Hell in a Cell (2018)

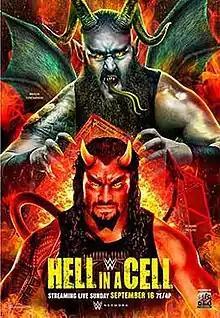
Promotional poster featuring Braun Strowman and Roman Reigns

The 2018 Hell in a Cell was a professional wrestling event produced by WWE. It was the 10th annual Hell in a Cell and took place on September 16, 2018, at the AT&T Center in San Antonio, Texas. The event aired via pay-per-view (PPV) and livestreaming and featured wrestlers from the promotion's Raw and SmackDown brand divisions. Previously, Hell in a Cell was held annually in October, thus the 2018 event was the first to not have occurred during that month. The event returned to the October slot the following year, but in 2021, the event series was moved up to June.